2022 Russian crude oil price cap sanctions

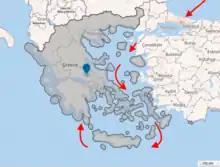
Map of oil tanker trade route from Black Sea to Gulf of Lakonikos

Owing to various sanctions imposed since the onset of the war, much of Russia's liquid petroleum products has been re-routed through terminals at the Baltic terminals Port of Ust-Luga and Port of Primorsk, likely the source for transfers off Ceuta. Russian oil exports from are expected to rise to 7.1m tonnes in January 2023 with 70% going to India.